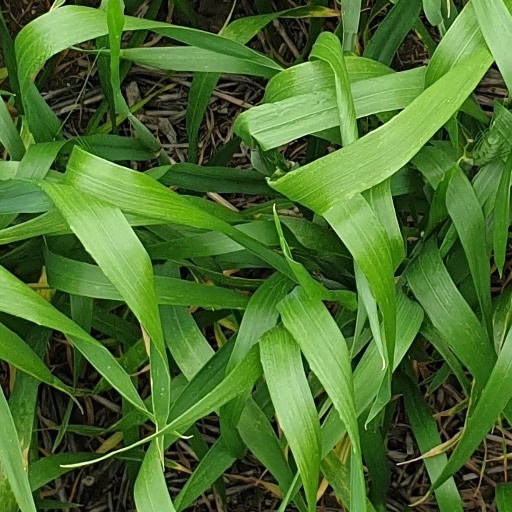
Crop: wheat